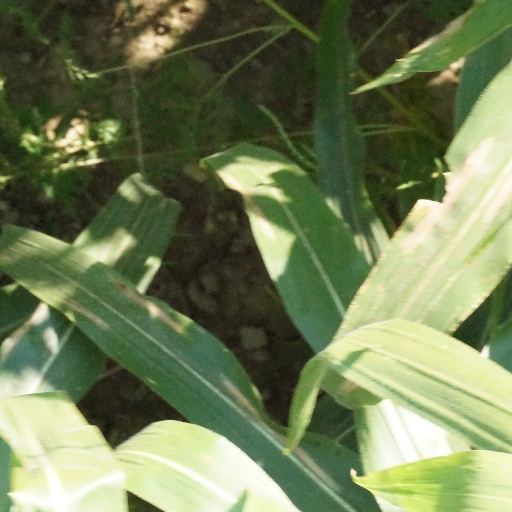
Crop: maize; corn